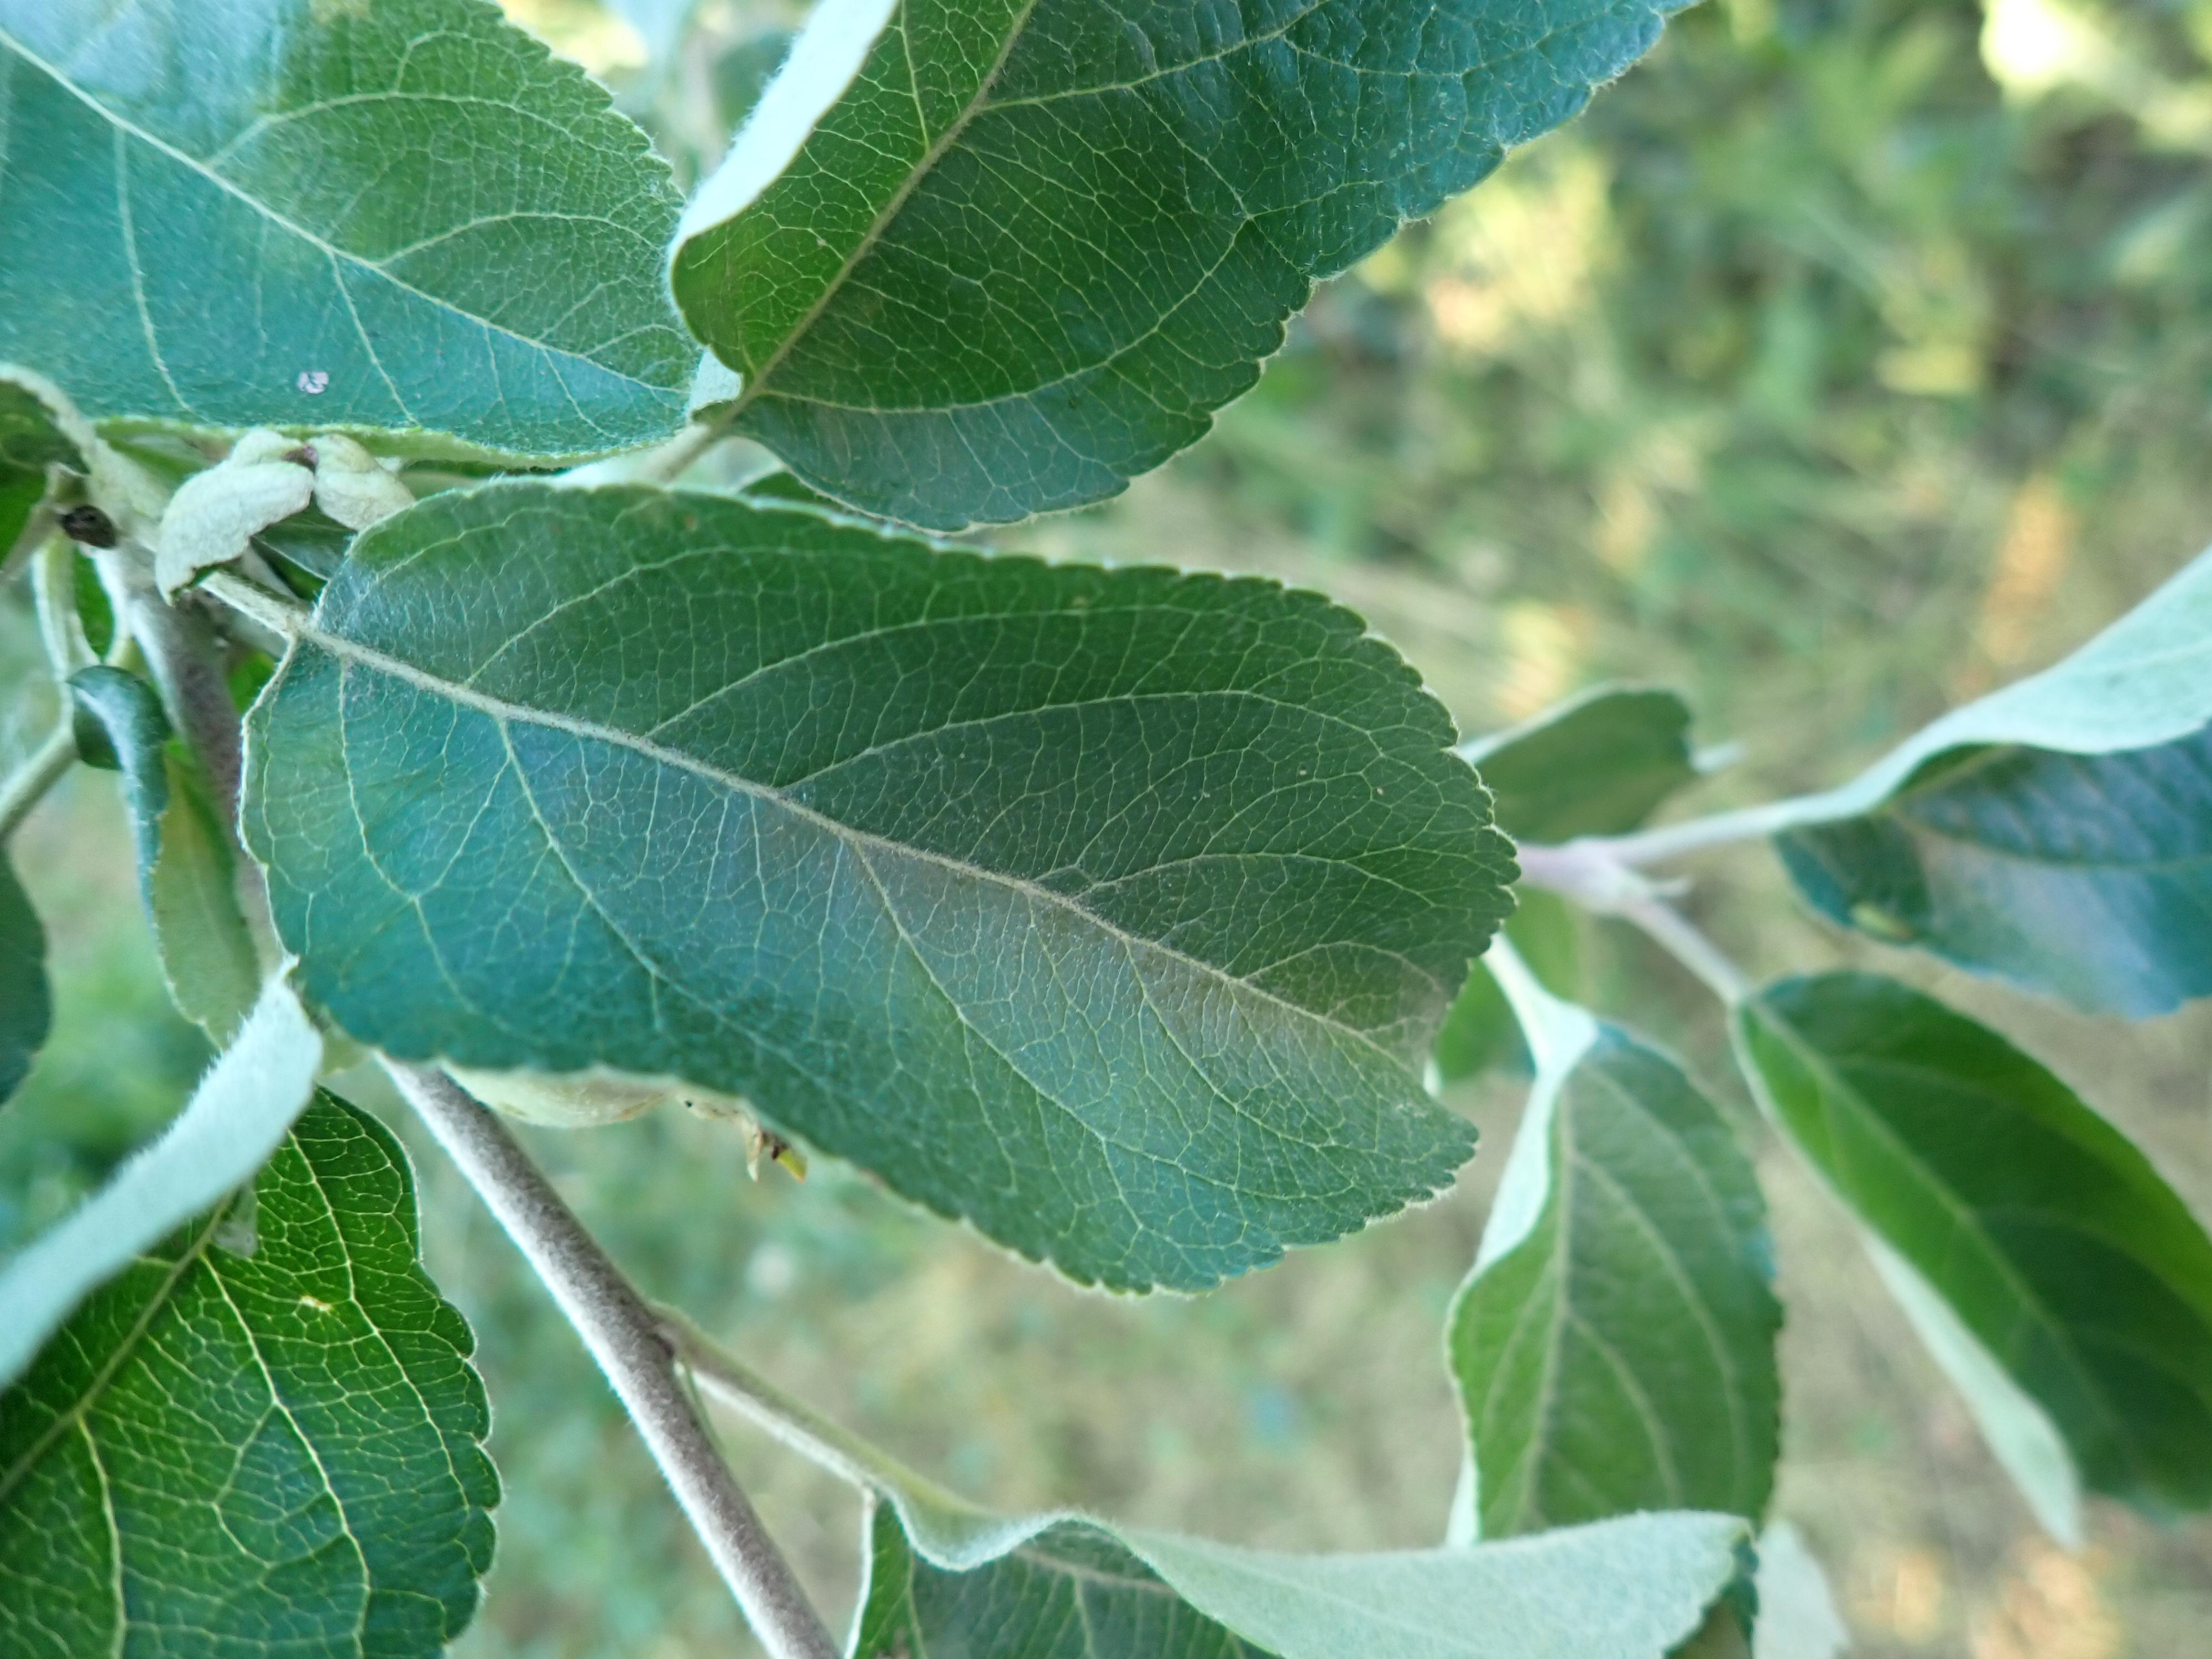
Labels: healthy